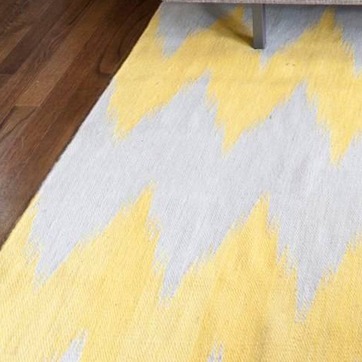
Material: carpet